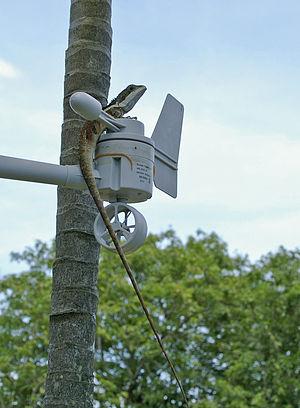
Lophognathus est un genre de sauriens de la famille des Agamidae.